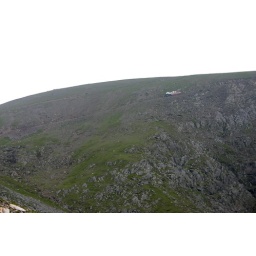
The runaway train came over the hill and she blew